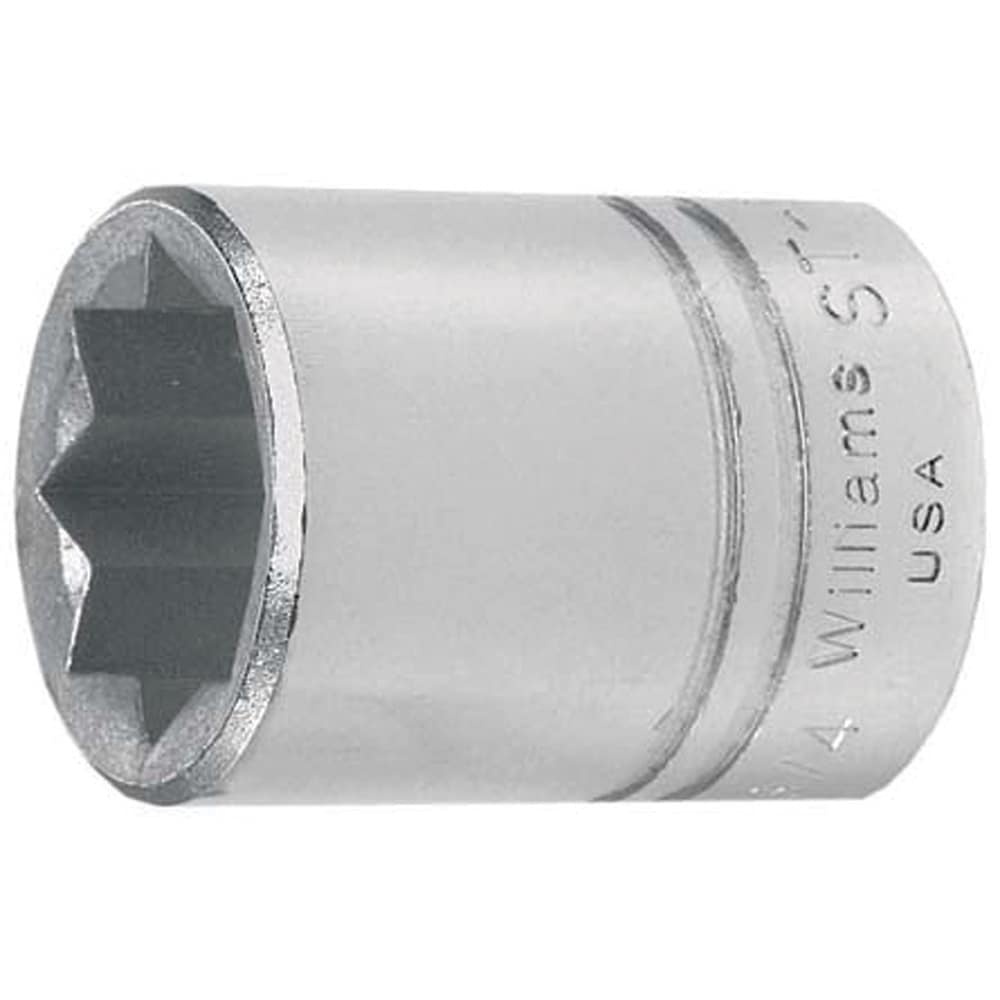
Standard  Hand Socket: 1/2" Drive, 7/16" Socket, 8-Point
Item #: 75587303 Brand: Williams Model #: ST-814 Product Specifications Socket Type Standard Socket Size (Inch) 7/16 Drive Size 1/2 Drive Style Square Number Of Points 8 Overall Length (Inch) 1-1/2 Overall Length (Decimal Inch) 1.5000 Material Steel Length Type Standard Insulated No Tether Style Not Tether Capable Warranty Mfr's Limited Warranty Coating/Finish Polished Chrome UNSPSC Code 27111704 Country of Origin UNITED STATES
Brand: Williams
Category: Hardware > Tools > Socket Drivers